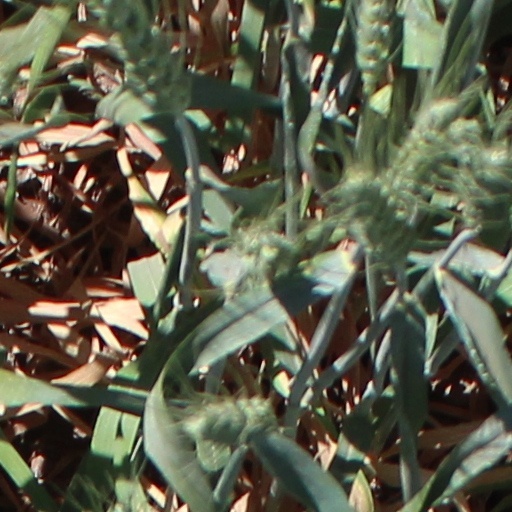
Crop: wheat